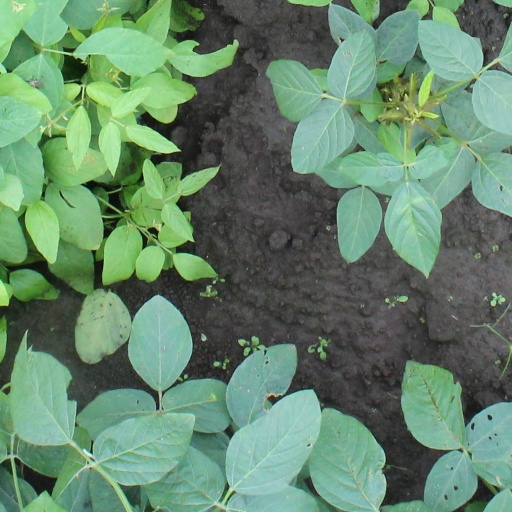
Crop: soybean